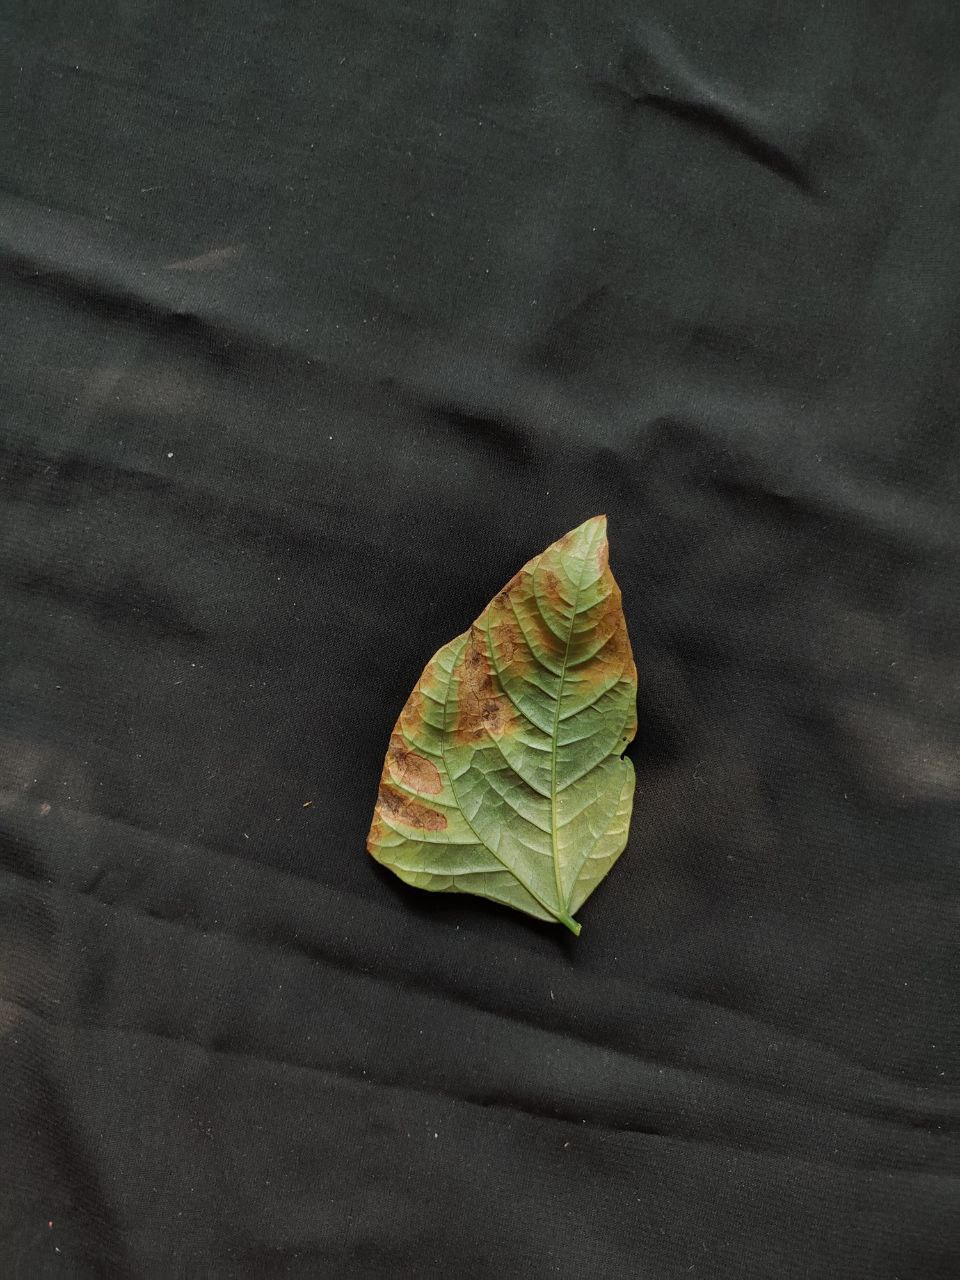
Crop: cowpea
Leaf condition: Bacterial wilt